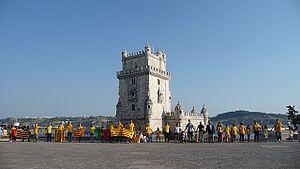
La Voie catalane vers l'indépendance, plus connue sous le nom de Voie catalane, est une chaîne humaine d'environ 400 kilomètres réalisée en Catalogne en 2013 à l'occasion de la fête nationale du 11-Septembre. Elle a pour but de revendiquer le droit à l'indépendance de la Catalogne. Organisée par l'Assemblée nationale catalane, elle voit la participation de 14 autres associations. La chaîne suit le tracé de l'ancienne Via Augusta, depuis Le Perthus jusqu'à Alcanar.